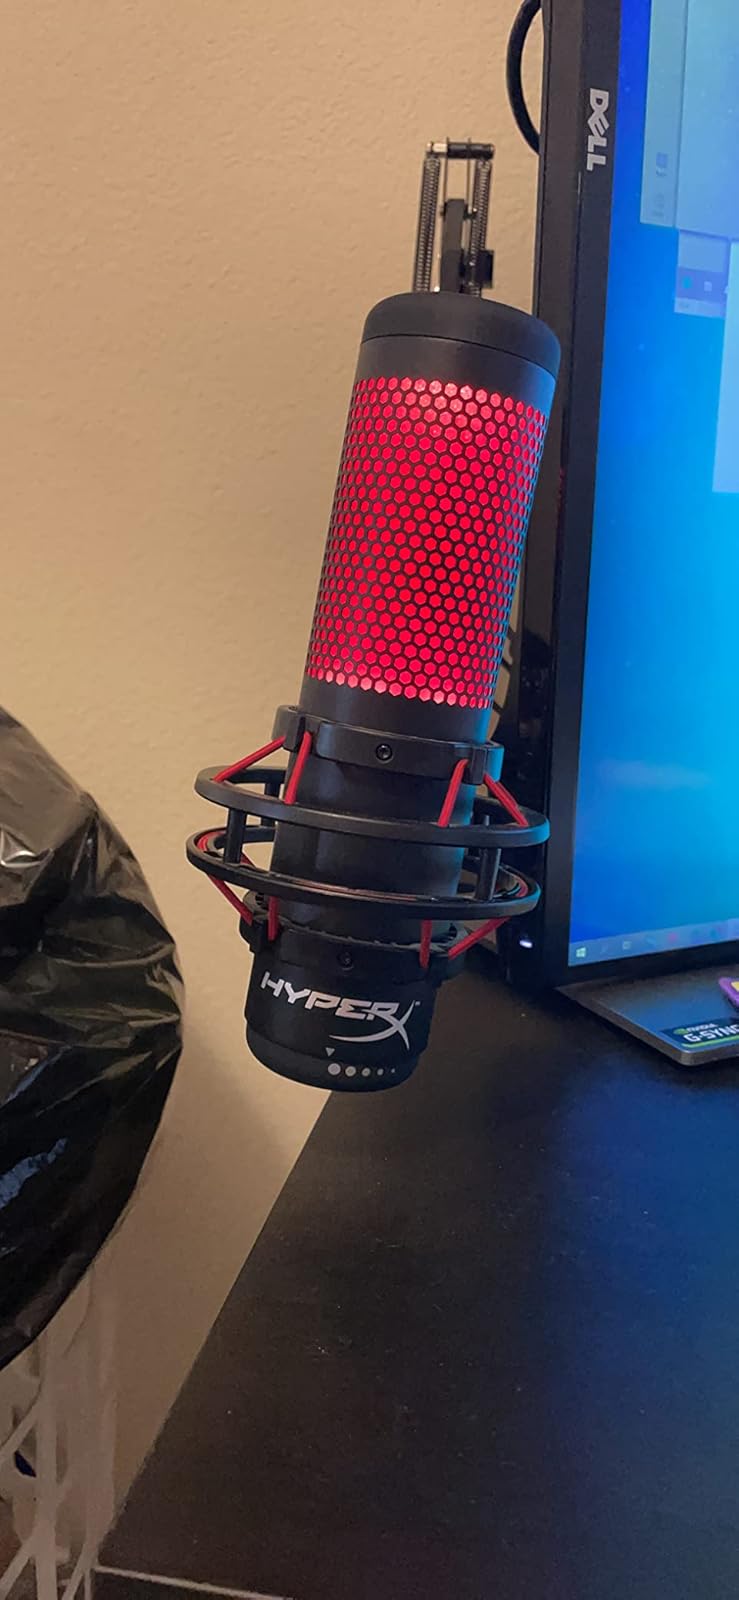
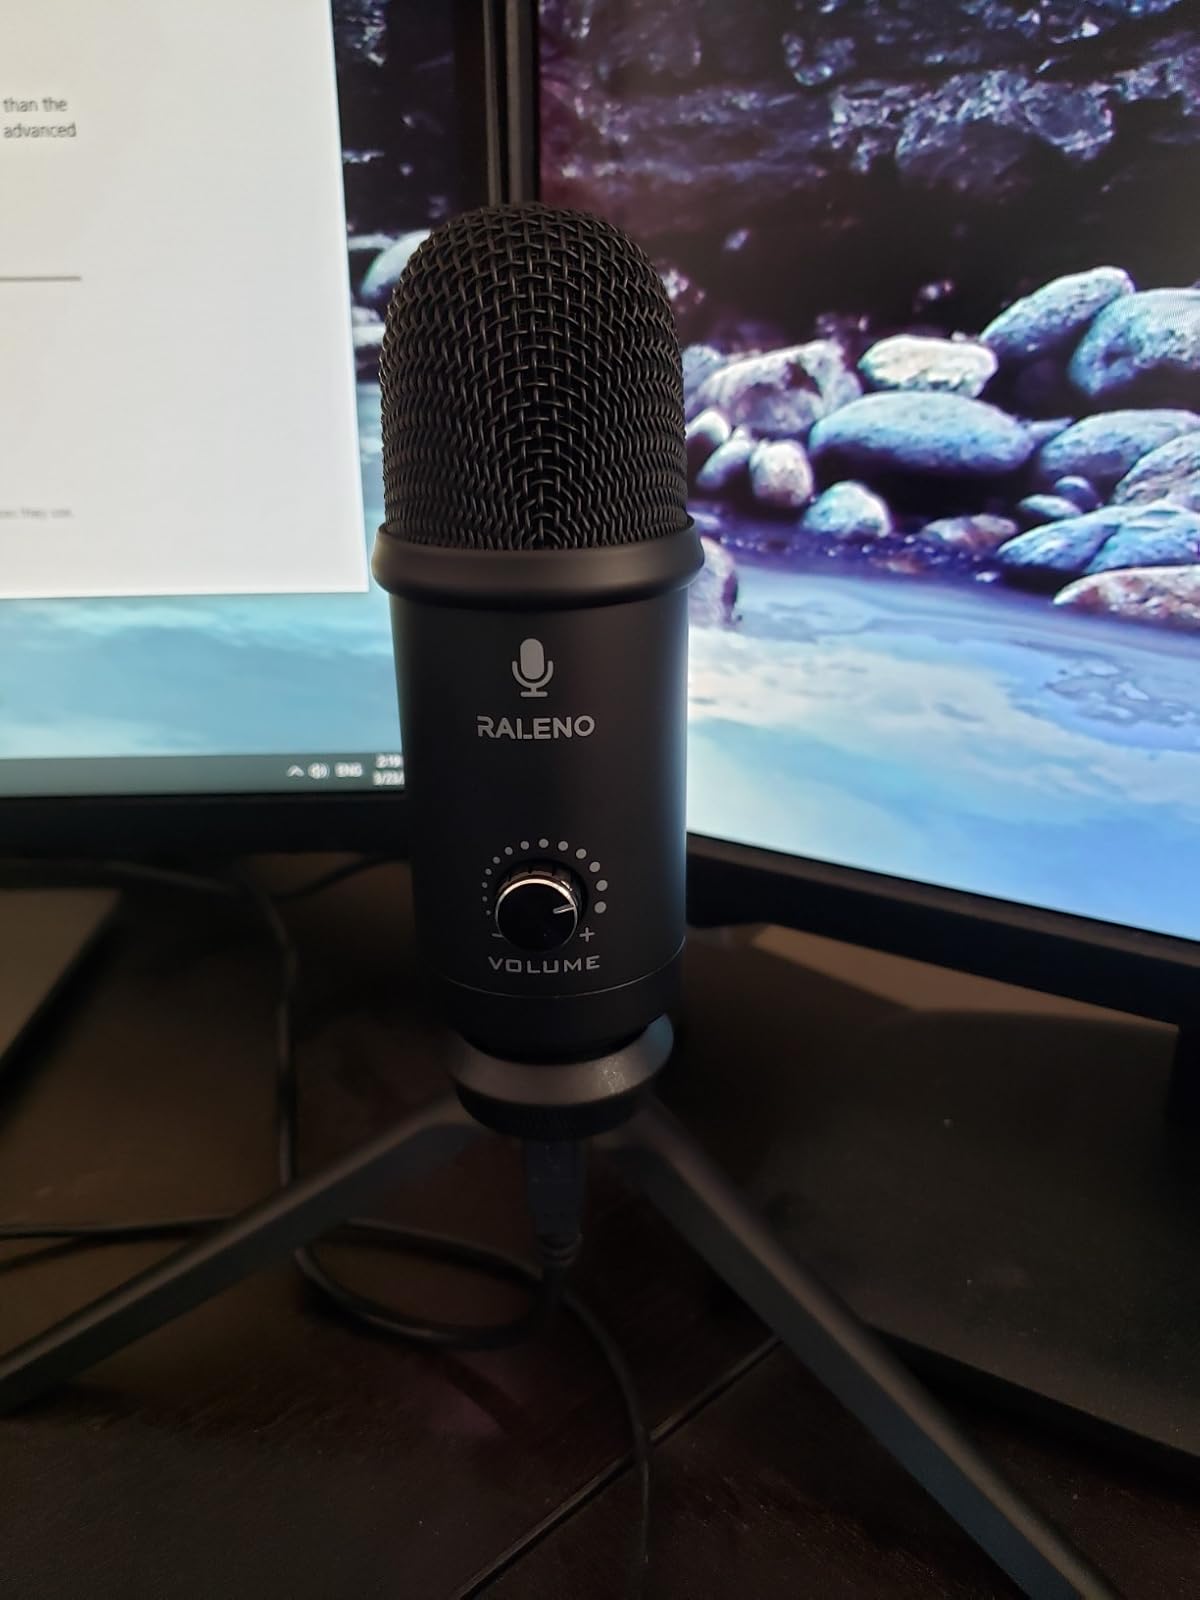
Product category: microphone
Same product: no